Tire recycling

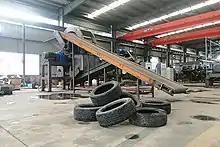
Tires can be shredded into small blocks for fuel with a tire shredder.

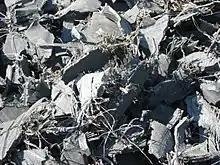
Closeup of shredded tires

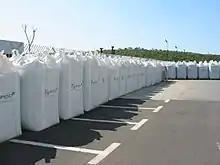
1 ton bags of crumb rubber

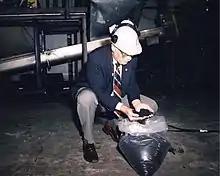
NASA Stennis Space Center worked on cryogenic recycling of tires, in 1995.

Tires can be reused in many ways, although most used tires are burnt for their fuel value. In a 2003 report cited by the U.S. EPA, it is stated that markets ("both recycling and beneficial use") existed for 80.4% of scrap tires, about 233 million tires per year. Assuming per tire, the 2003 report predicts a total weight of about from tires.